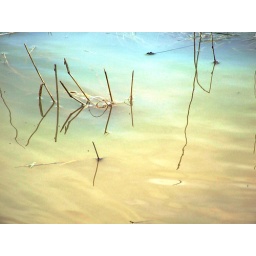
sand in the water